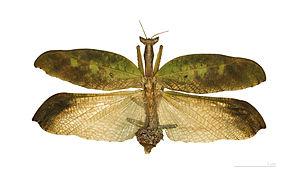
Ici est présentée une liste des genres et les espèces de mantes non exhaustive. Celle-ci peut différer de nomenclatures taxinomiques plus anciennes.
Les Metilia sont un genre d'insectes, de l'ordre des Mantodea, de la famille des Acanthopidae, de la sous-famille des Acanthopinae et de la tribu des Acanthopini.
Metilia brunnerii est une espèce d'insectes, de l'ordre des Mantodea, de la famille des Acanthopidae, de la sous-famille des Acanthopinae et de la tribu des Acanthopini.
Acanthopidae est une famille d'insectes, de l'ordre des Mantodea. Cette famille comporte 3 sous-familles, 13 genres et 80 espèces.